Objective Individual Combat Weapon

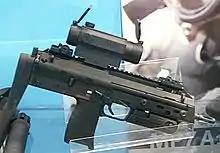
The Heckler & Koch MP7, conceptualized in the late 1990s as the kinetic energy component of the SABR (later XM29); the XM29 was put on hold, but the MP7 entered production in 2001

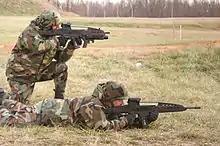
One tester is kneeling with a XM8 Carbine and XM320 attached, the other has the XM8 sharpshooter

In the aftermath of the ACR program, the OICW program began. There were two main contenders, one design by AAI and its companies, and the other by ATK (with H&K and other companies); ATK and H&K won.